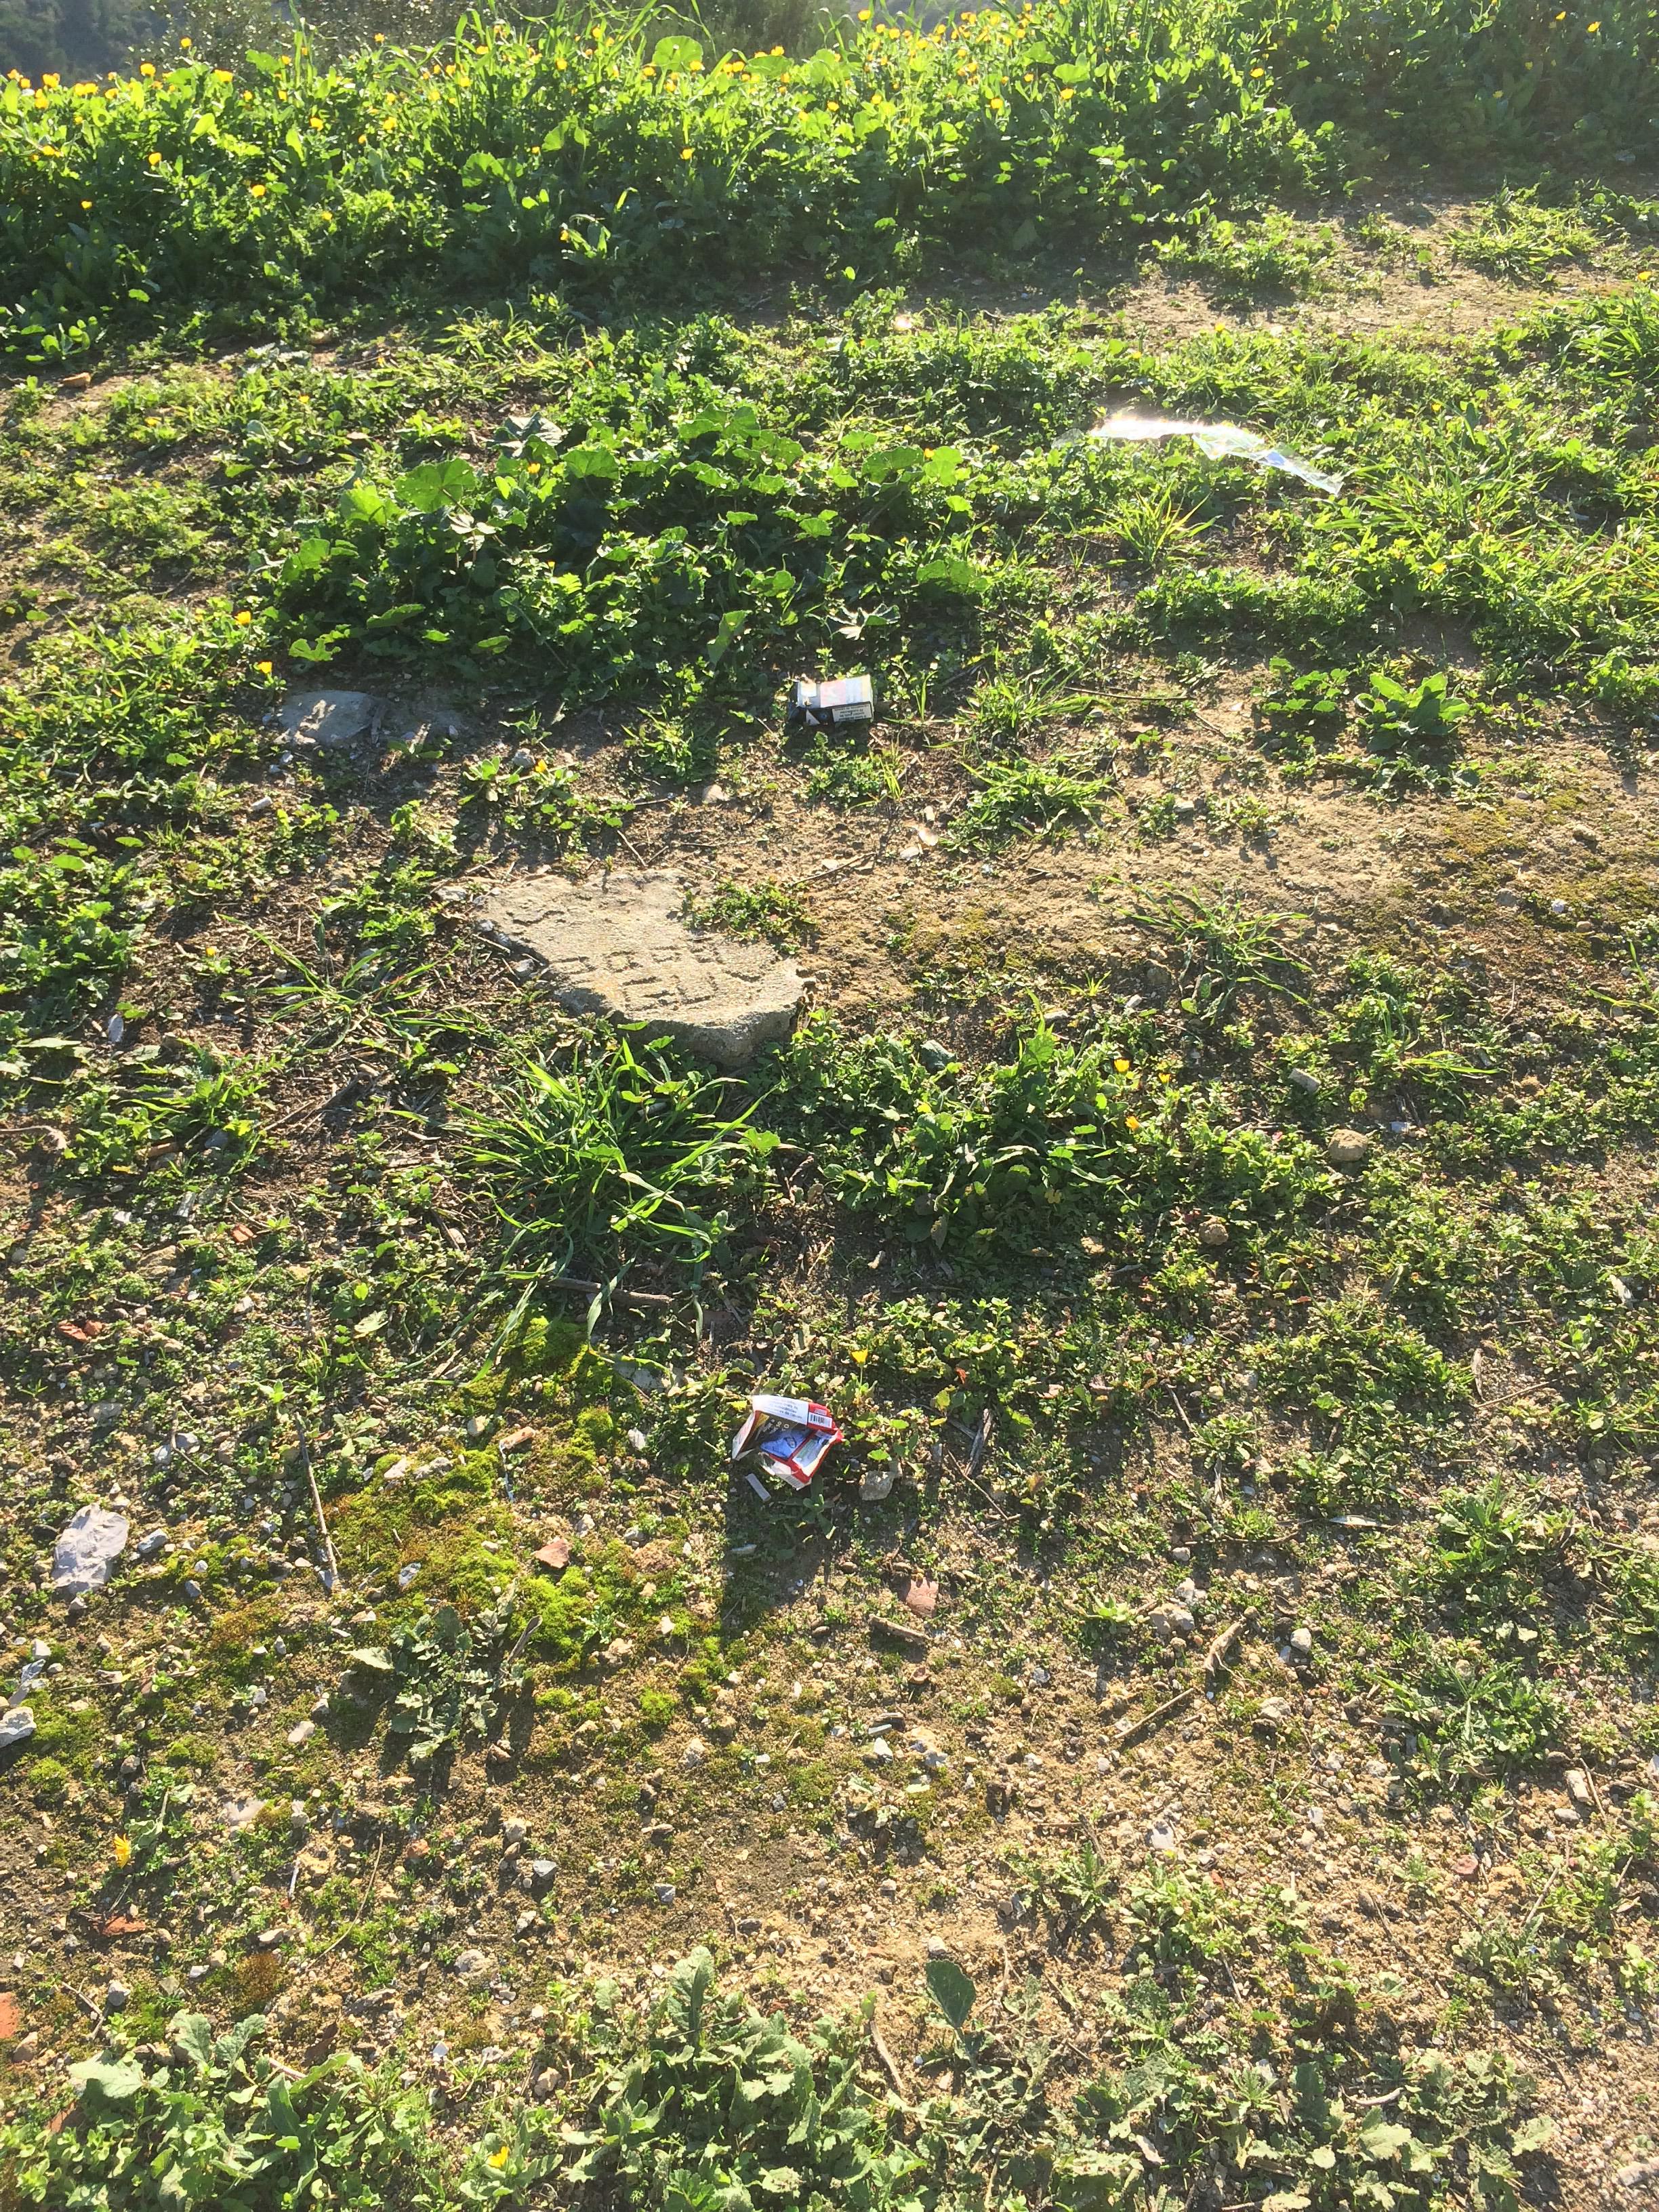
Object: Other carton (Carton)

Object: Other carton (Carton)

Object: Plastic film (Plastic bag & wrapper)

Object: Cigarette (Cigarette)